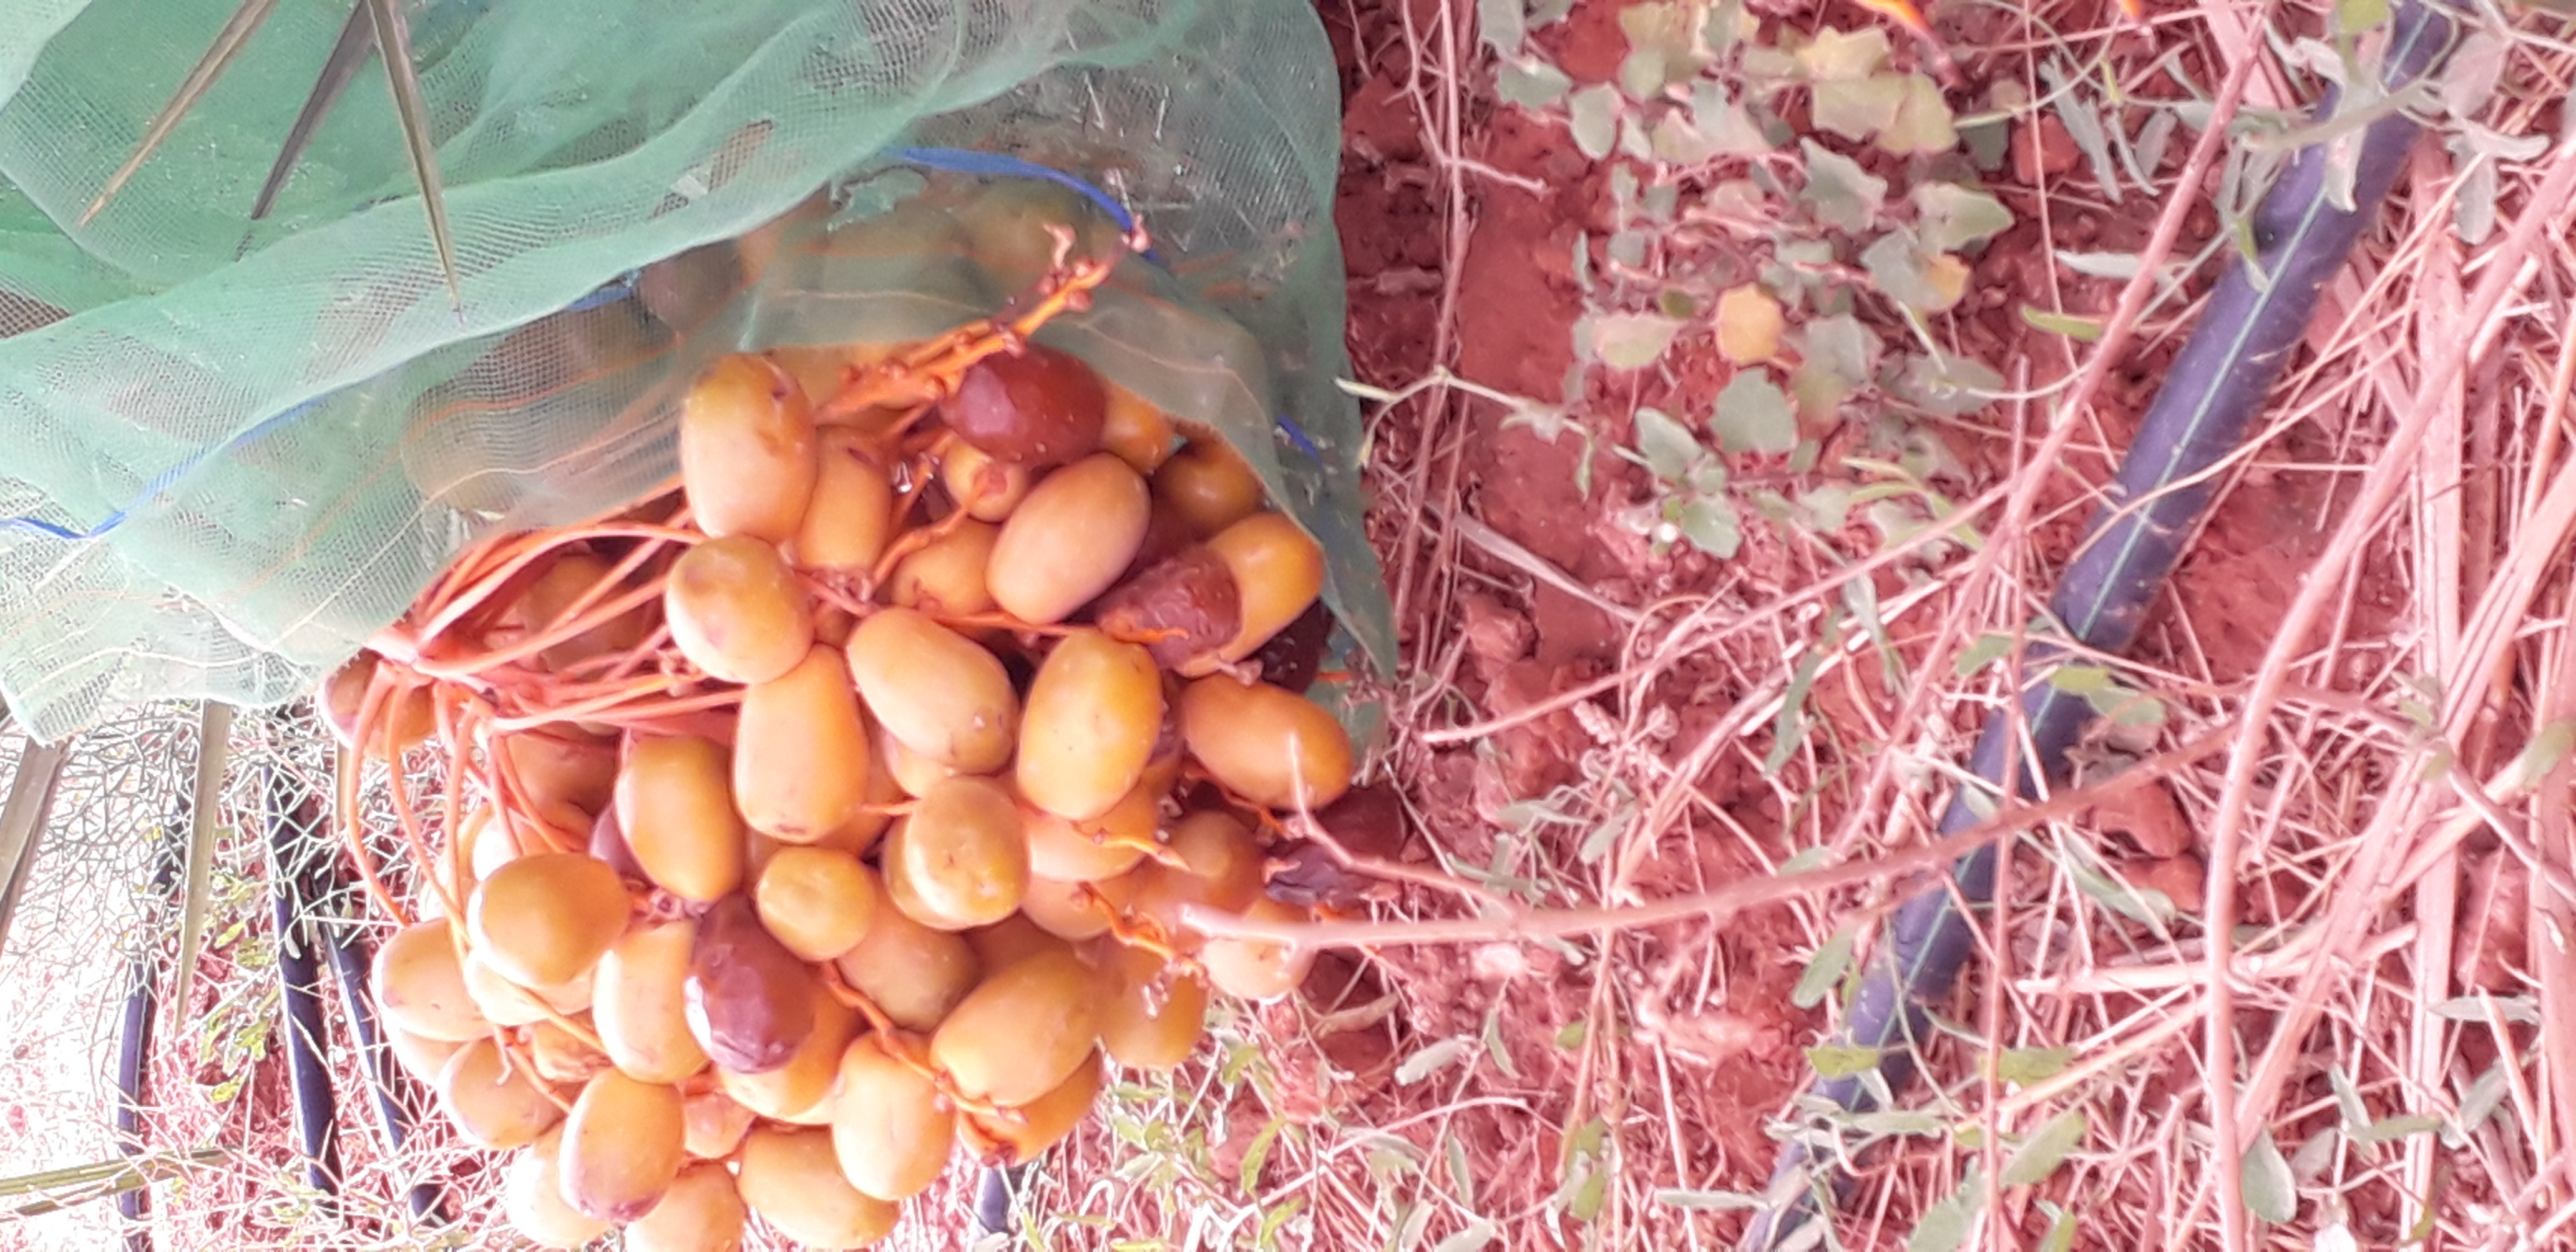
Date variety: Boufagous